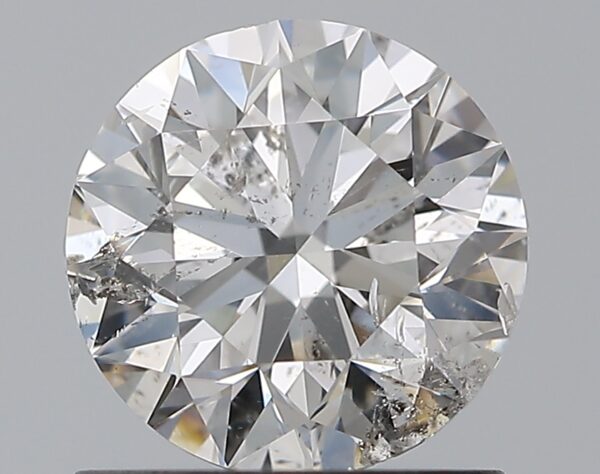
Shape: round
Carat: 1
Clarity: SI2
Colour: G
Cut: EX
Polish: EX
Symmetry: EX
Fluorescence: VSL
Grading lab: IGI
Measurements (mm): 6.33 x 6.29 x 3.99